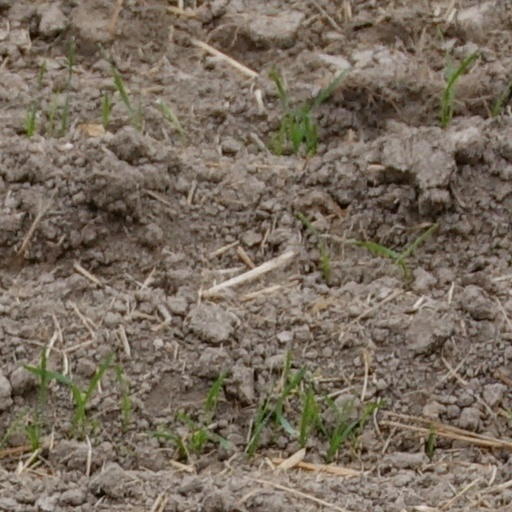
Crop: wheat